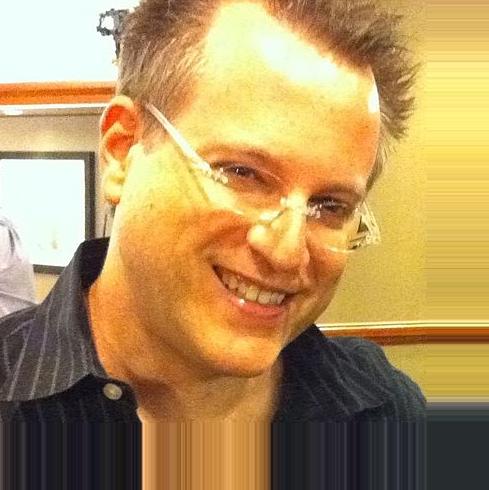
Age: 41